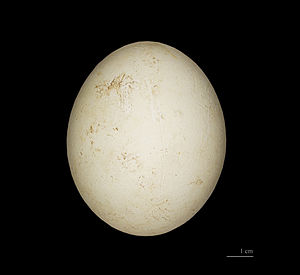
Adeliepingvin
Pygoscelis adeliae
Adeliepingvin er en pingvinart, som er lidt mindre end kejser- og kongepingvinerne.